Spanish Communist Workers' Party (1973)

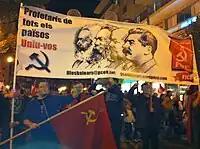
PCOE-FJCE banner in a demonstration at Palma de Mallorca in the 14 of November general strike in Spain.

The Spanish Communist Workers' Party (PCOE) is an anti-revisionist Marxist–Leninist communist party in Spain. It was founded in 1973, when Enrique Líster (a Republican general in the Spanish Civil War) revolted against the Eurocommunist line of Communist Party of Spain (PCE) general secretary Santiago Carrillo. The party published "Análisis".